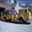
Label: truck